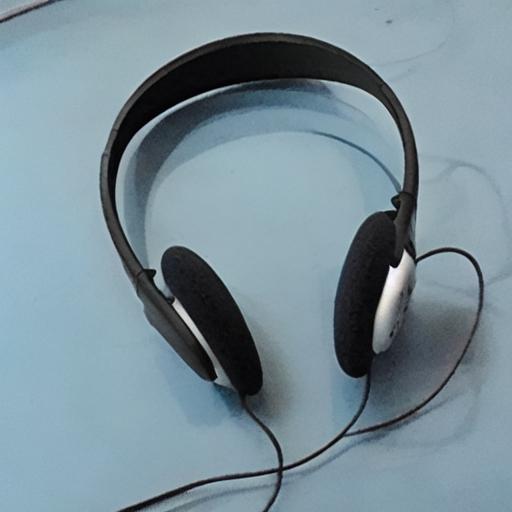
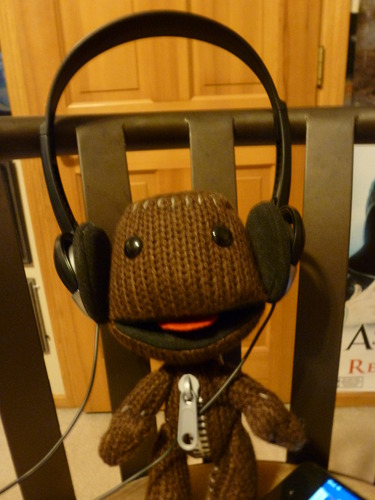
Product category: headphones
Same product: no